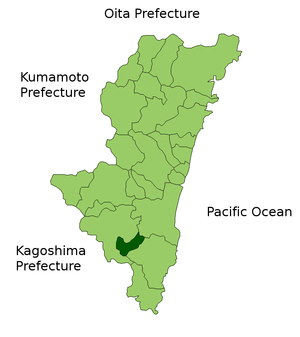
Le district de Kitamorokata est un district de la préfecture de Miyazaki, au Japon.
Mimata est un bourg du district de Kitamorokata, au Japon.